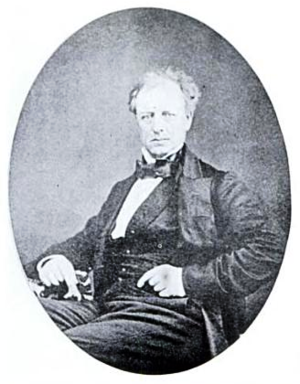
La franchise électorale du Cap définissait les qualifications nécessaires pour pouvoir disposer du droit de vote aux élections parlementaires dans la colonie du Cap puis dans la province du Cap, durant les premières années de l'Union sud-africaine.